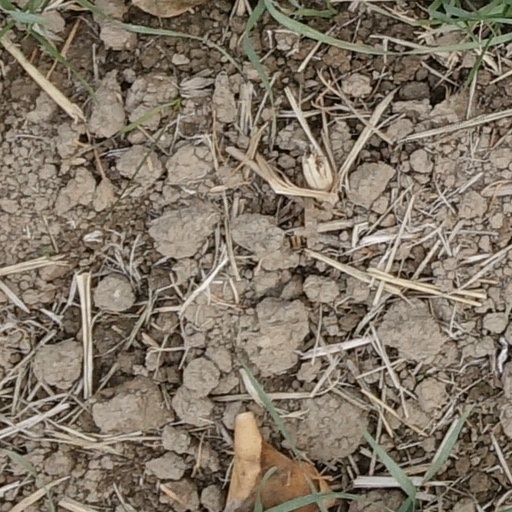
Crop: wheat